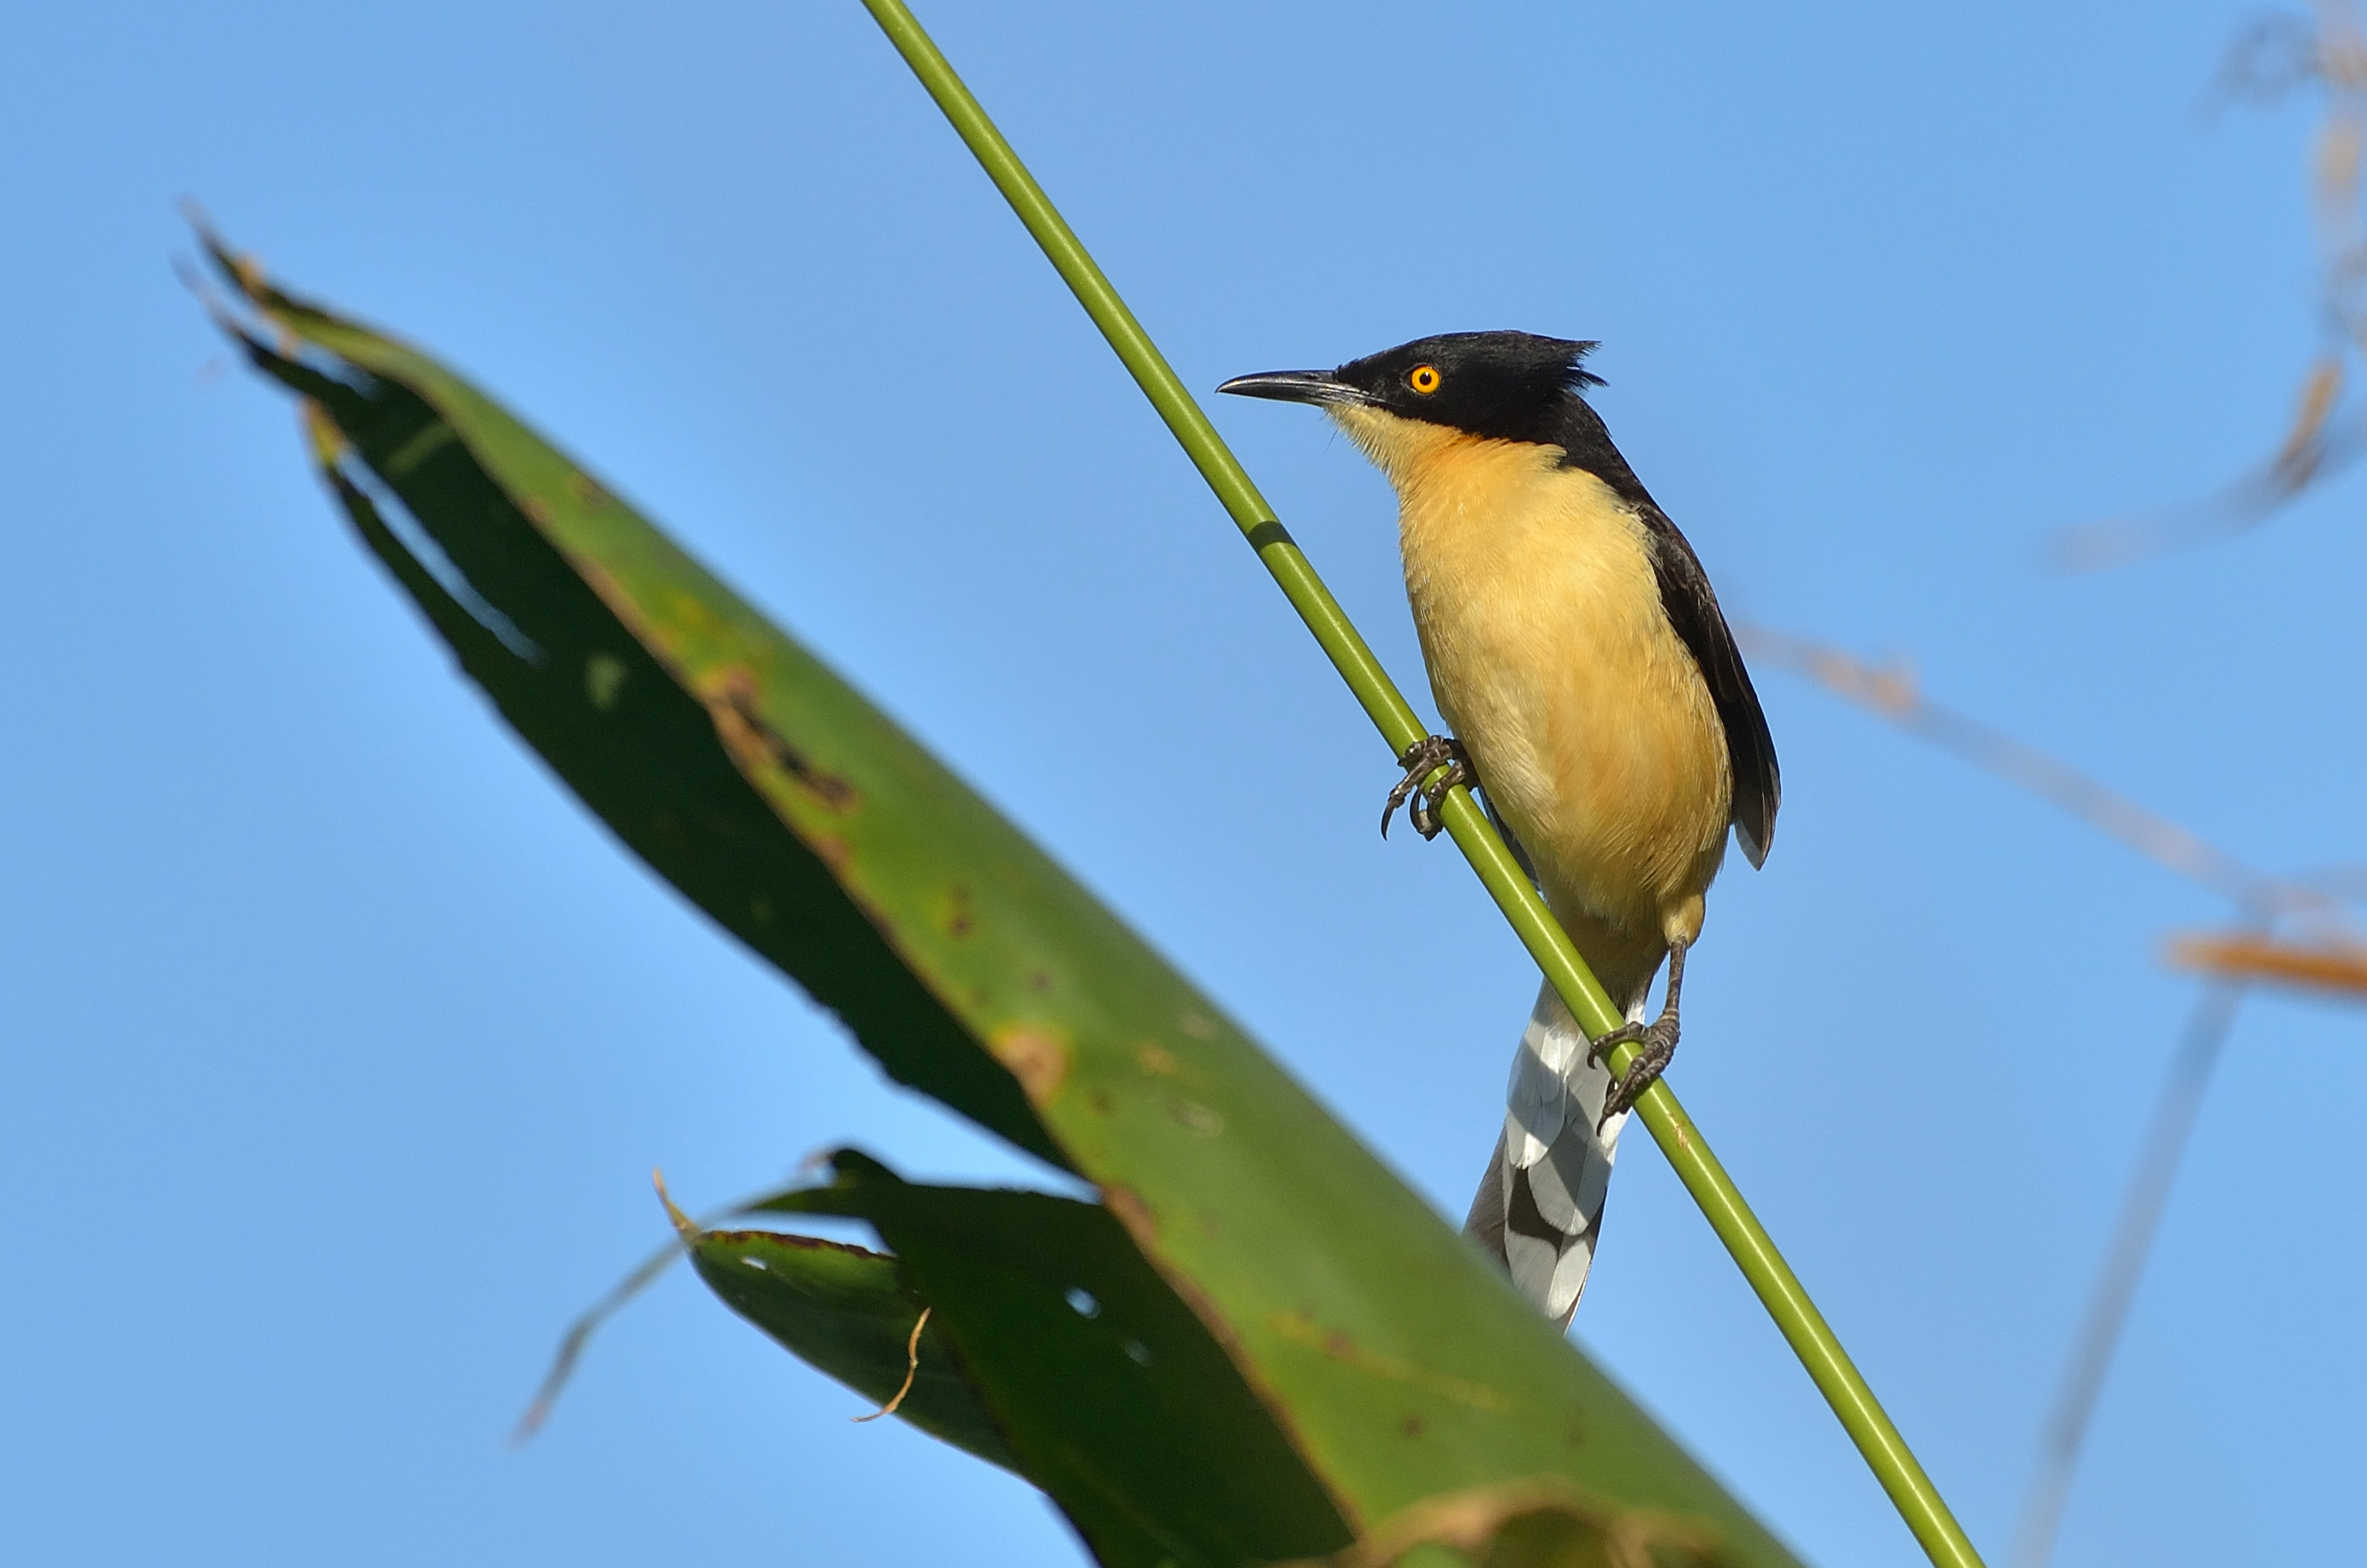
nature, branch, bird, flower, wildlife, wild, green, beak, natural, yellow, fauna, close up, sunny, free, animals, vertebrate, naturaleza, corrientes, silvestre, esteros, fna, ibera, pellegrini, birdwaching, macro photography, perching bird